Ronan Keating

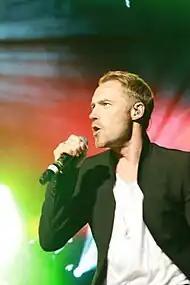
Keating performing "When You Say Nothing at All" in 2012

On 5 November 2007, Keating confirmed that Boyzone would reunite for a special appearance on the BBC's annual fundraiser, Children in Need, performing a medley of hits, although had not yet commented on the possibility of a new tour or album. Soon, they went on a 29-date tour, taking in cities such as Cardiff, Newcastle, Liverpool, London at the O2 Arena and Wembley, Manchester, Birmingham, Glasgow, Aberdeen, Sheffield, Newcastle, Nottingham, Edinburgh Castle and the RDS in Dublin. A greatest hits collection was released and two new singles in 2008 selling 700,000 copies. Stephen Gately, a close friend and bandmate of Keating, died on 10 October 2009 of a pulmonary edema.